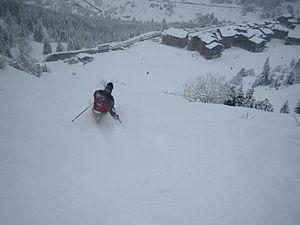
Le hors-piste est la pratique de descente sur des pentes enneigées non damées, en dehors des itinéraires balisés ou surveillés d'une station de ski, des pistes de ski, après avoir utilisé pour la montée des structures ou des engins mécanisés, pour déboucher soit sur une piste ouverte, soit sur un départ de remontée mécanique, soit sur un point de reprise de transport.